List of birds of Hawaii

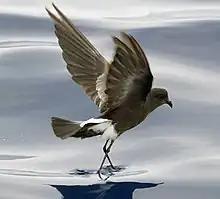
Wilson's storm-petrel

Order: ProcellariiformesFamily: Oceanitidae